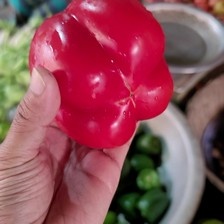
Label: capsicum